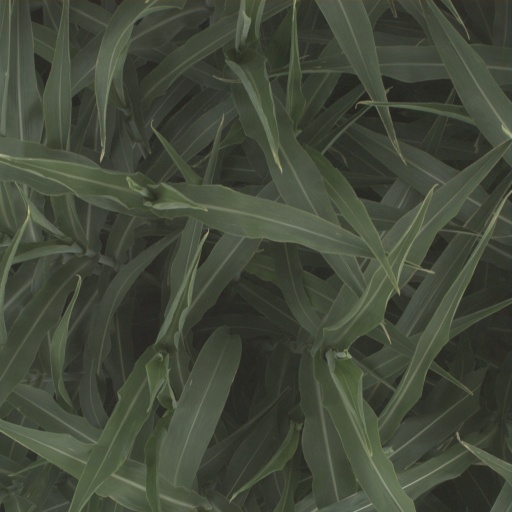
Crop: sorghum